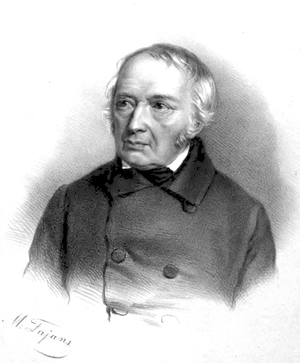
Frédéric Chopin / Biografi / Uddannelse
Józef Elsner (efter 1853)
Frédéric François Chopin var en polsk komponist og klavervirtuos af polsk-fransk afstamning. Han betragtes som en af de vigtigste repræsentanter for den romantiske periodes musik. Chopin blev født i Żelazowa Wola, en landsby i Hertugdømmet Warszawa. Han voksede op i Warszawa, hvor han også fik sin musikalske uddannelse. Han nåede at komponere mange værker for klaver, inden han i 1830 i en alder af 20 år, forlod Polen umiddelbart før Novemberopstanden.